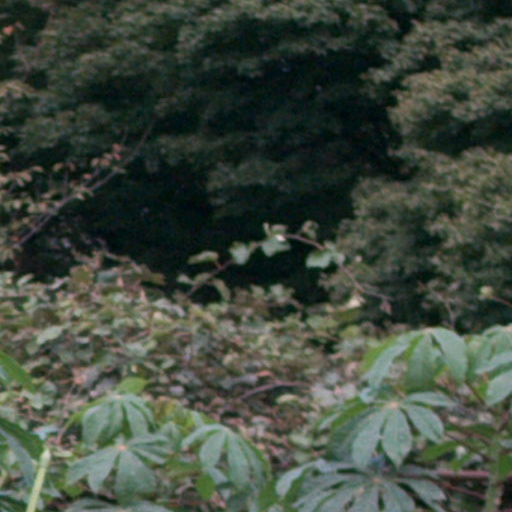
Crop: cassava